List of butterflies of Estonia

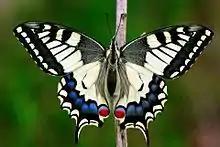
"Papilio machaon" has been the national butterfly of Estonia since 2017.

This is a list of butterfly species recorded in Estonia (species not encountered in the past 100 years are excluded).